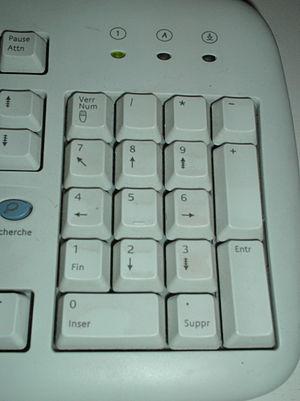
Le pavé numérique, ou clavier numérique, est une section des claviers d'ordinateurs habituellement située sur la partie la plus à droite, qui permet, selon le mode activé, de saisir les chiffres et le séparateur décimal, ou bien de contrôler le curseur et l'insertion de caractères. Il contient aussi les signes d'opérations, ainsi qu'une touche de validation.